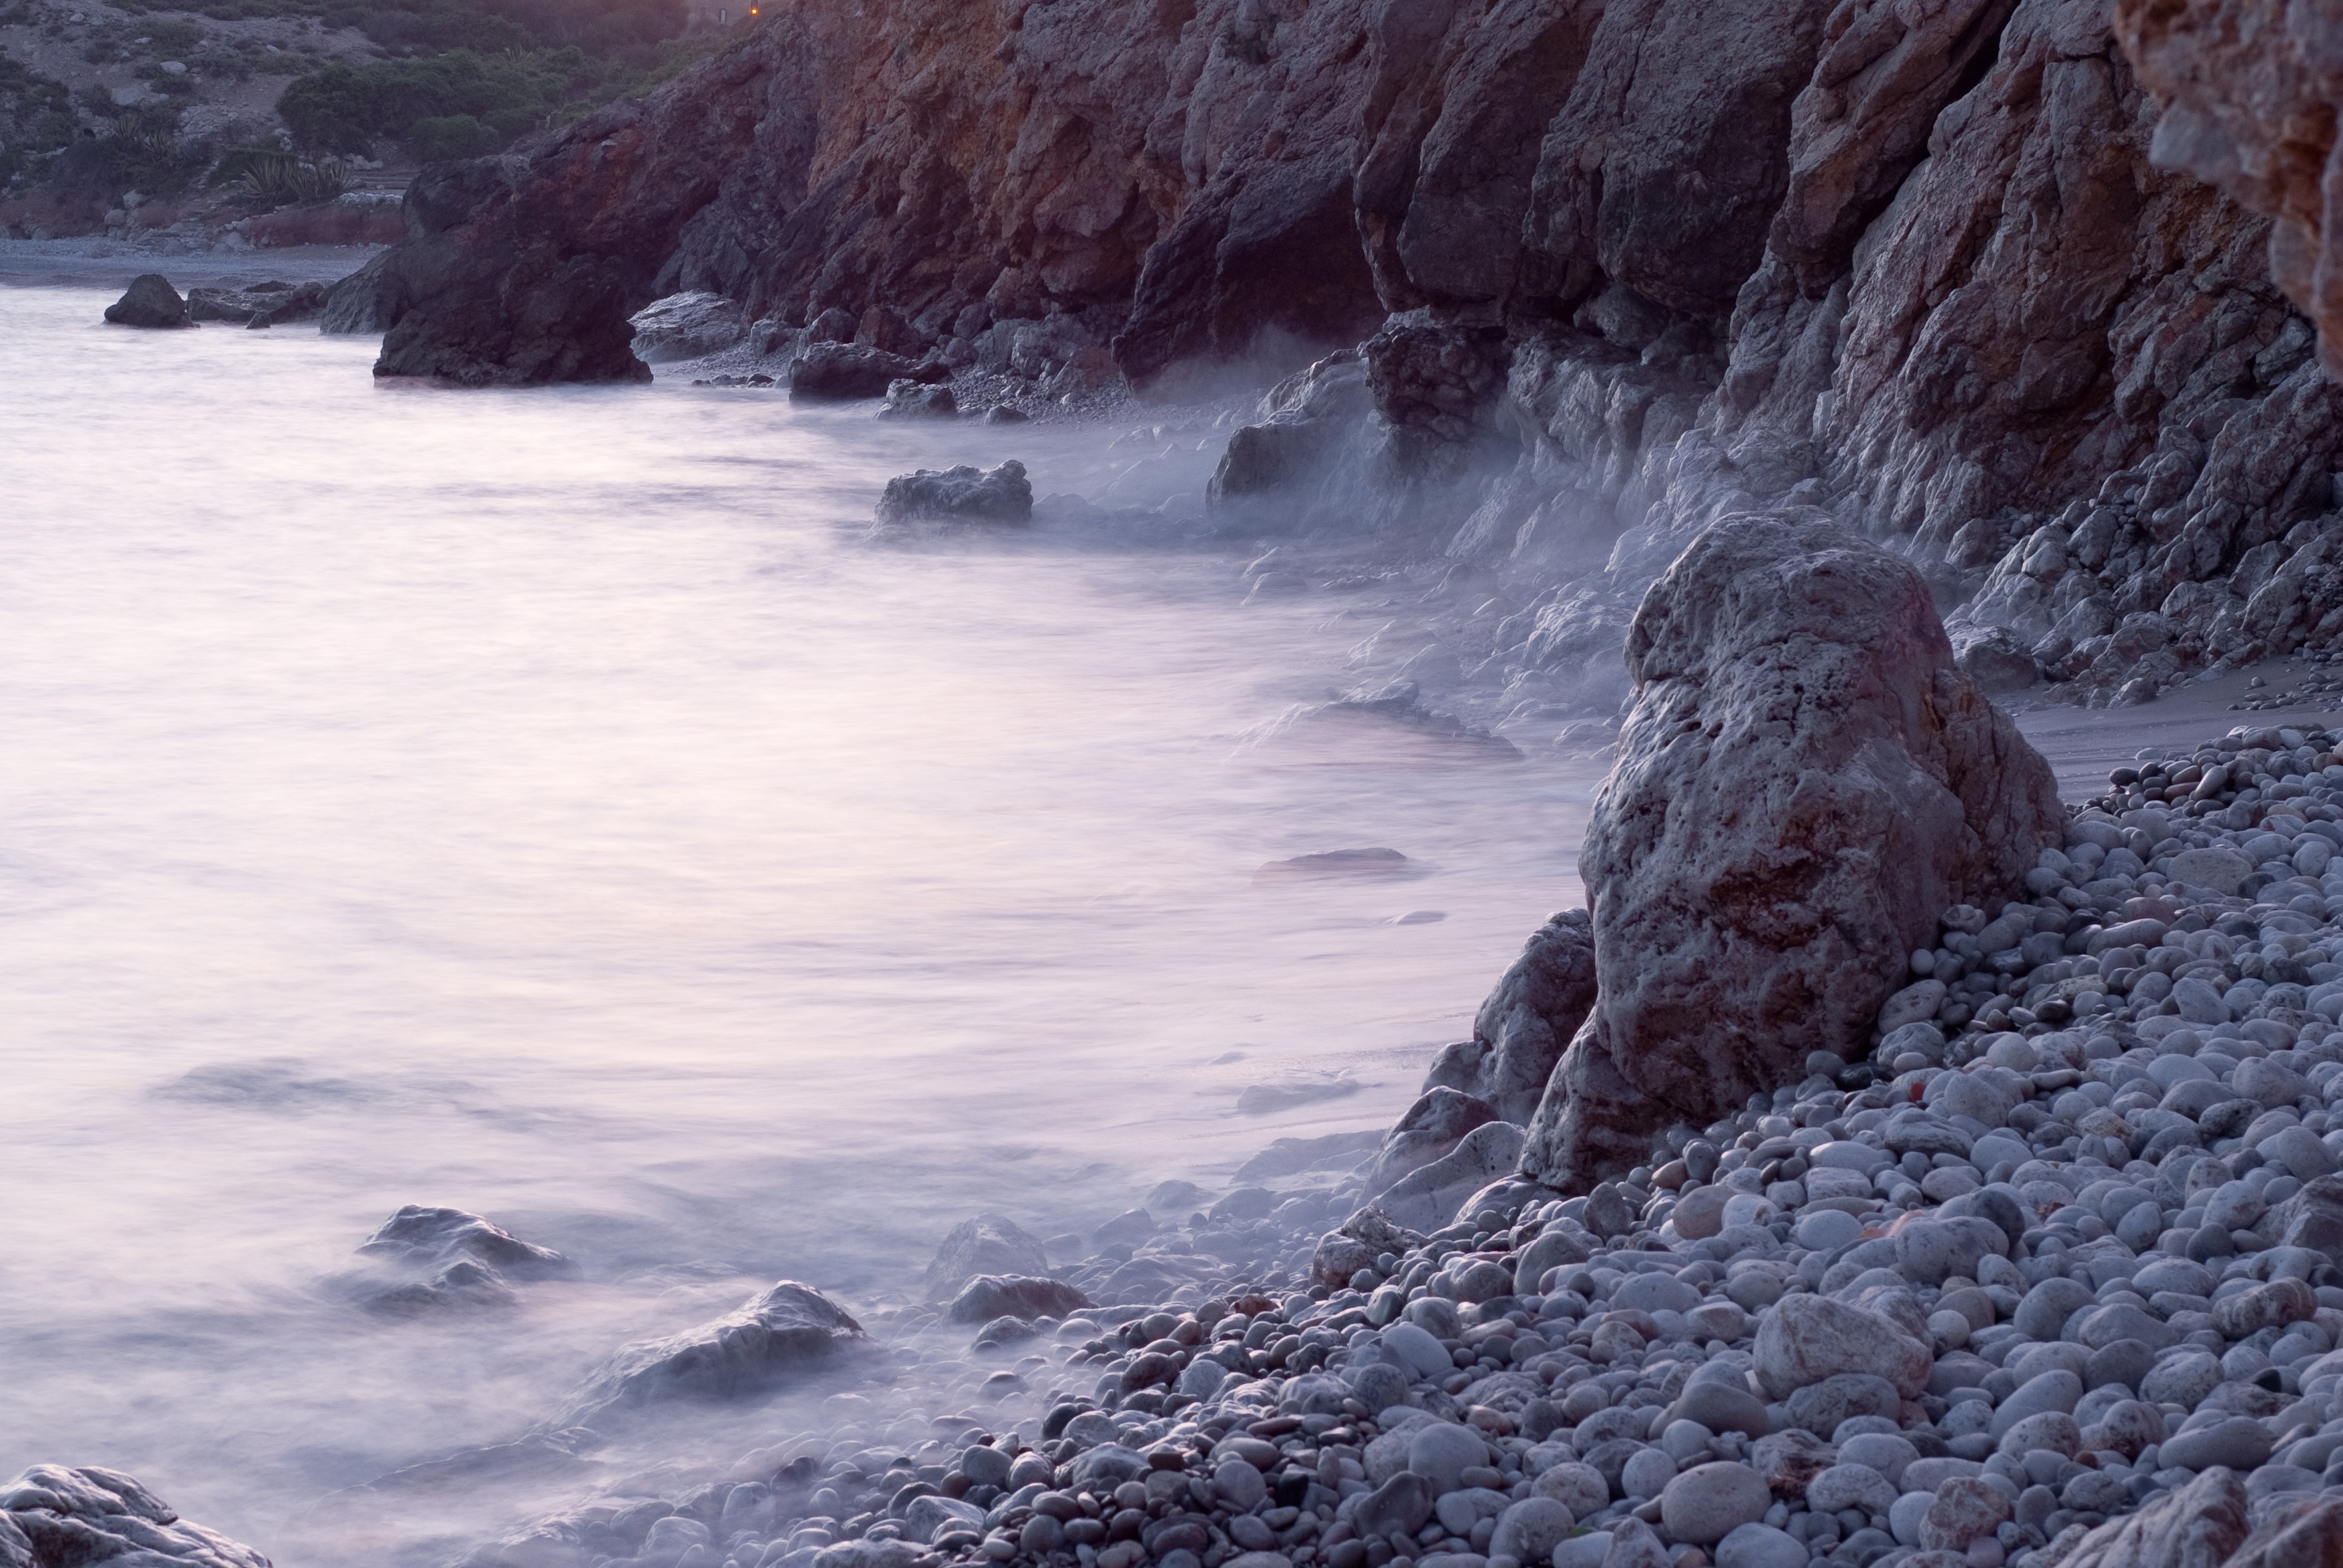
landscape, sea, coast, water, rock, ocean, wilderness, mountain, snow, winter, round, shore, wave, river, cliff, ice, relax, tranquil, balance, peaceful, peace, calm, bay, rapid, terrain, zen, body of water, stones, waves, geology, meditation, soft, nobody, spirituality, landform, geographical feature, atmospheric phenomenon, geological phenomenon, wind wave